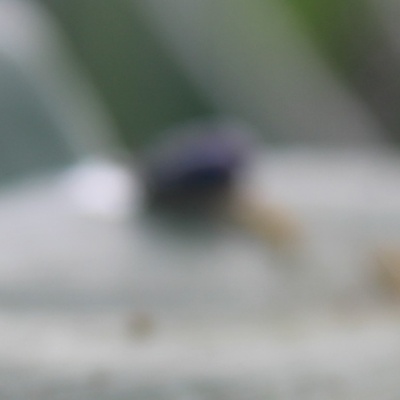
Crop: Maize
Condition: leaf beetle